Describe the emotion expressed in this image:  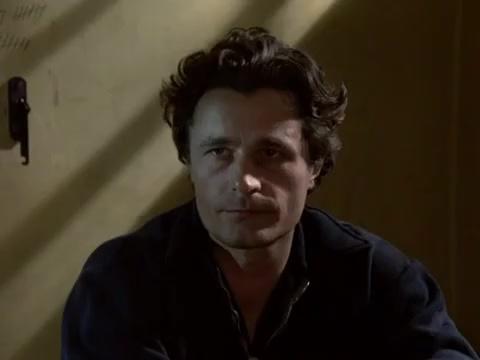
This person displays Pain, valence and arousal with low intensity.